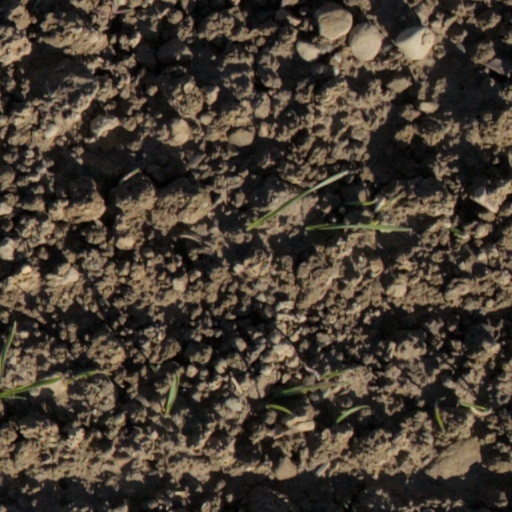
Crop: wheat